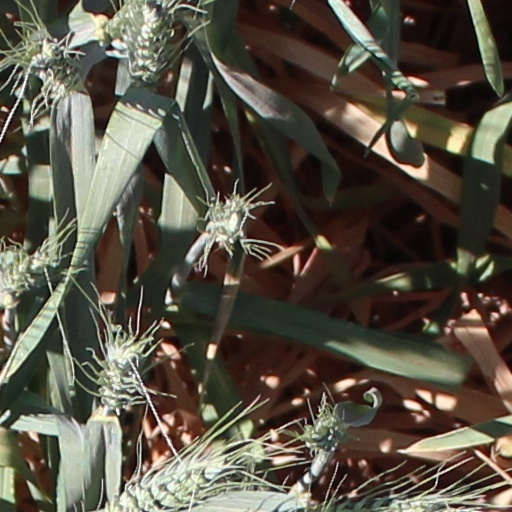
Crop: wheat